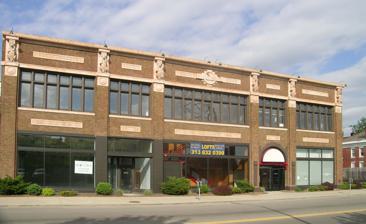
Building: Stuber–Stone Building
Country: United States of America
Year built: 1916
Historic building in Detroit, Michigan, USA United States historic place Stuber–Stone Building U.S. National Register of Historic Places U.S. Historic district Contributing property Location 4221–4229 Cass Avenue Detroit , Michigan Coordinates 42°21′2.68″N 83°3′50.82″W / 42.3507444°N 83.0641167°W / 42.3507444; -83.0641167 Built 1916 Architect A. J. Smith Construction Co. Architectural style Sullivanesque Part of Willis-Selden Historic District ( ID97001478 ) NRHP reference No. 96000369 Significant dates Added to NRHP April 04, 1996 Designated CP December 01, 1997 The Stuber–Stone Building is located at 4221–4229 Cass Avenue in Detroit , Michigan . It was listed on the National Register of Historic Places in 1996. It is now known as the Stuberstone Lofts . History The Stuber–Stone building was built in 1916 by developer David W. Simmons. It had two separate entrances, and originally was subdivided to house multiple tenants. The building initially housed the automobile dealership of Stuber–Stone & Company, who sold Columbia Motors (founded in Detroit by William E. Metzger ) and Abbott-Detroit cars. Stuber–Stone was founded in 1917 by Edwin W. Stuber, Norman T. Stone and Otto R. Neumann. The company occupied the occupied 4221-4227 Cass portion of the building, with the Rotary Tire Service Company (owned by Stuber) occupying 4229 Cass. In 1919, Owen Tire and Auto Supply Company replaced Rotary Tire, and in 1924, the Hupmobile dealership of D. E. Meyer Company moved into the building, replacing Stuber–Stone. In 1930, Jordan Distributors, Inc. who distributed Jordan Motor Cars , moved in. A series of other automobile dealers and parts suppliers occupied portions of the building into the 1940s. Description The Stuber–Stone building is a two-story brick Sullivanesque commercial building measuring 100 feet by 150 feet. The main facade is divided into five bays two-story piers, with three wider bays containing storefronts in the center and on each end, and two narrower bays containing entrances interspersed. The right-hand entrance has an arched opening trimmed in limestone, and rectangular terra cotta panels are located on the piers flanking the entrance. The first and second floors are divided by a wide decorative spandrel. On the second floor, each of the bays contains a bank of tall, narrow, windows, with nine in the central bay, four in the narrower entry bays, and six in the outer bays. Decorative terra cotta panels are placed above and below the windows. The upper panel in the central bay of the building contains a circular medallion in the shape of a wheel, with a Stuber–Stone & Co. name plate. Each pier separating the bays is topped with a lion figurine perched on its hind legs and holding a shield. The main facade's design wraps around onto some of the right-hand elevation; the remainder of the building exterior is industrial in character. References